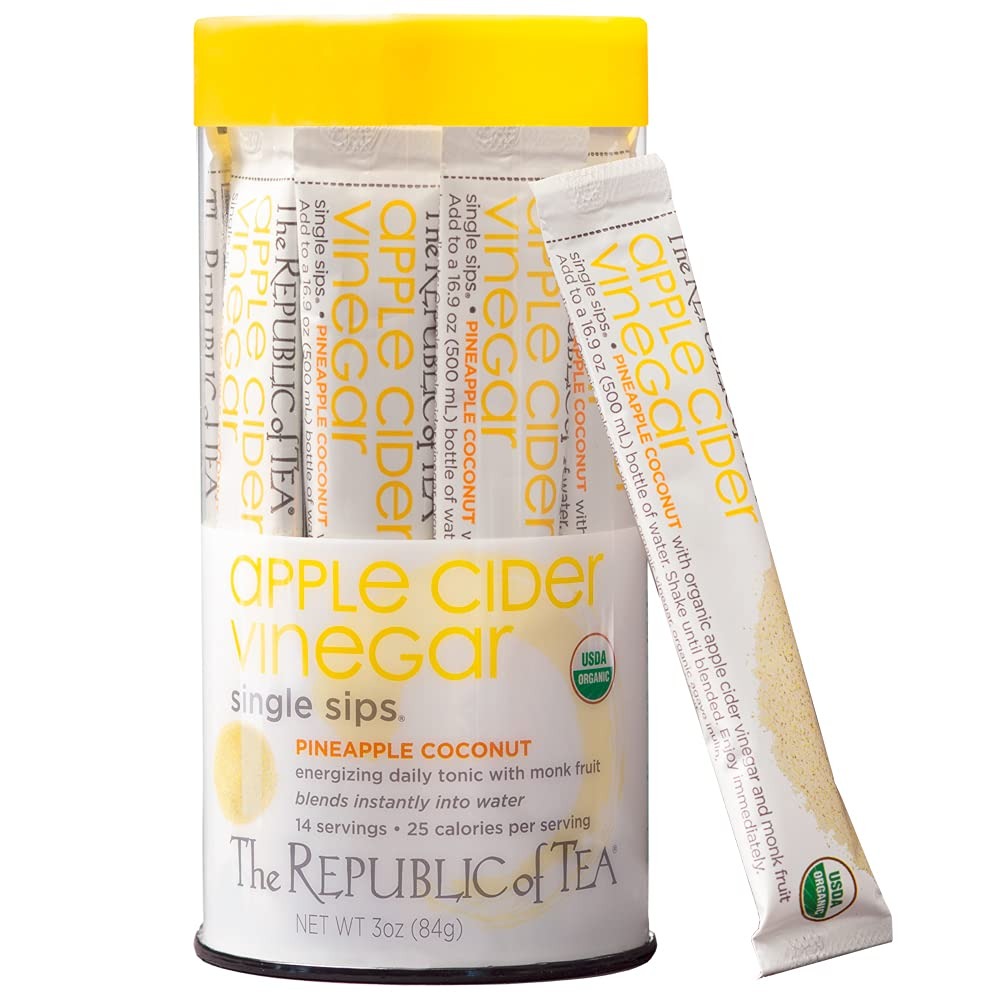
Item Name: Republic Of Tea, Tea Acv Pineapple Coconut Single Sip Organic, 0.2 Ounce, 14 Count
Bullet Point 1: 🍵BODY CLEANSING: Drinking vinegar, as an energizing and cleansing tonic, has been used for thousands of years. Organic apple cider vinegar crystals with organic fruit essences dissolve instantly into water to deliciously refresh and balance your body.
Bullet Point 2: 🍵ACV PINEAPPLE COCONUT TEA: These apple cider vinegar pineapple coconut single sips by the republic of tea is an alternative flavorful way of Drinking As apple cider vinegar. As great as apple cider vinegar when it comes to health benefits.
Bullet Point 3: 🍵ENERGIZING: ACV pineapple coconut single sips are energizing daily tonic with monk fruit-blends. Made with Organic apple cider vinegar, organic vinegar, organic agave inulin, organic pineapple flavor, organic coconut flavor and organic monk fruit.
Bullet Point 4: 🍵QUALITY: Since 1992, The Republic of Tea has been bringing its customers, also called Citizens, high-quality tea grown in the world's premier tea gardens. All teas are naturally produced without additives and undergo testing for pesticide residues.
Bullet Point 5: 🍵INCLUDES: Republic Of Tea Apple Cider Vinegar Pineapple Coconut Single Sip - 14 Count
Product Description: Pineapple coconut energizing daily tonic with monk fruit blends instantly into water. 25 calories per serving. USDA Organic. Certified Organic by Quality Assurance International. Certified Gluten-Free. 14 servings. Sip by sip rather than gulp by gulp. Invigorating vinegar to go. Drinking vinegar, as an energizing and cleansing tonic, has been used for thousands of years. Organic apple cider vinegar crystals with organic fruit essences dissolve instantly into water to deliciously refresh and balance your body. Caffeine free. www.republicoftea.com.
Value: 3.0
Unit: Ounce

Price: 39.27